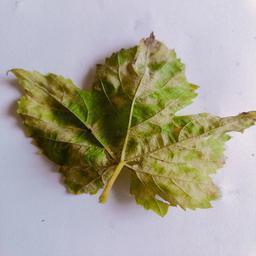
Label: Downy Mildew